Interstate 805

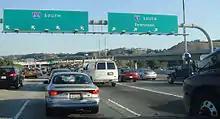
The beginning of I-805 south at I-5 during the evening rush hour

After intersecting SR 163, also known as the Cabrillo Freeway, I-805 continues through suburban San Diego, where it meets SR 52 in Clairemont Mesa. North of SR 52, it closely parallels I-5 near La Jolla, heading northwest. Passing under the Eastgate Mall arch bridge and entering Sorrento Valley, it finally meets its north end at I-5. During the widening project which was completed in 2007, I-5 at the I-805 merge was built to be 21 lanes wide. Eastbound SR 56 and Carmel Mountain Road are accessible via a parallel carriageway for local traffic heading northbound from I-805; traffic from SR 56 westbound can merge onto I-805 from the local bypass.